Japanese cruiser Iwate

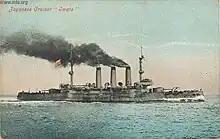
A Japanese postcard of "Iwate" at sea, c. 1905

On 10 August, the ships at Port Arthur attempted a breakout to Vladivostok, but were turned back in the Battle of the Yellow Sea. Jessen was ordered to rendezvous with them, but the order was delayed. His three armored cruisers, , , and , had to raise steam, so he did not sortie until the evening of 13 August. By dawn he had reached Tsushima, but turned back when he failed to see any ships from the Port Arthur squadron. north of the island he encountered Kamimura's squadron, which consisted of four modern armored cruisers, , , , and "Iwate". The two squadrons had passed during the night without spotting one another and each had reversed course around first light. This put the Japanese ships astride the Russian route to Vladivostok.